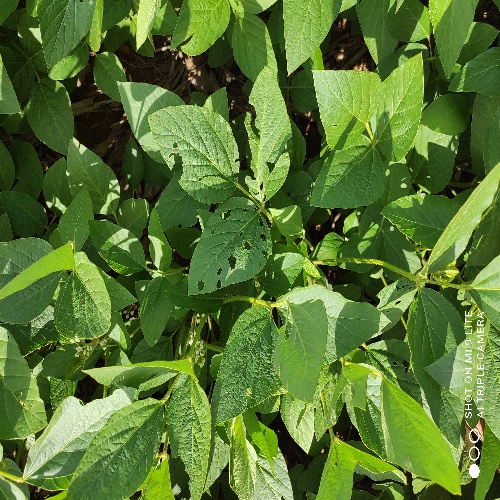
Label: Caterpillar